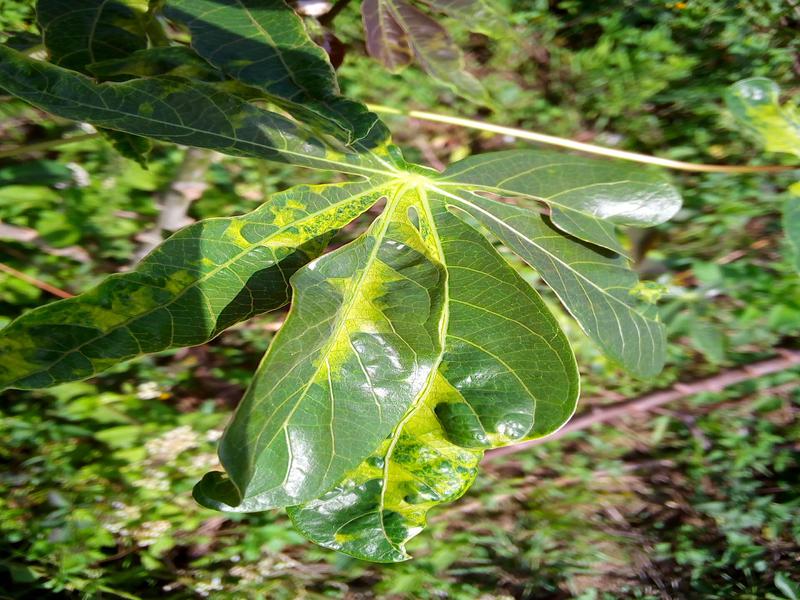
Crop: cassava
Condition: mosaic_disease